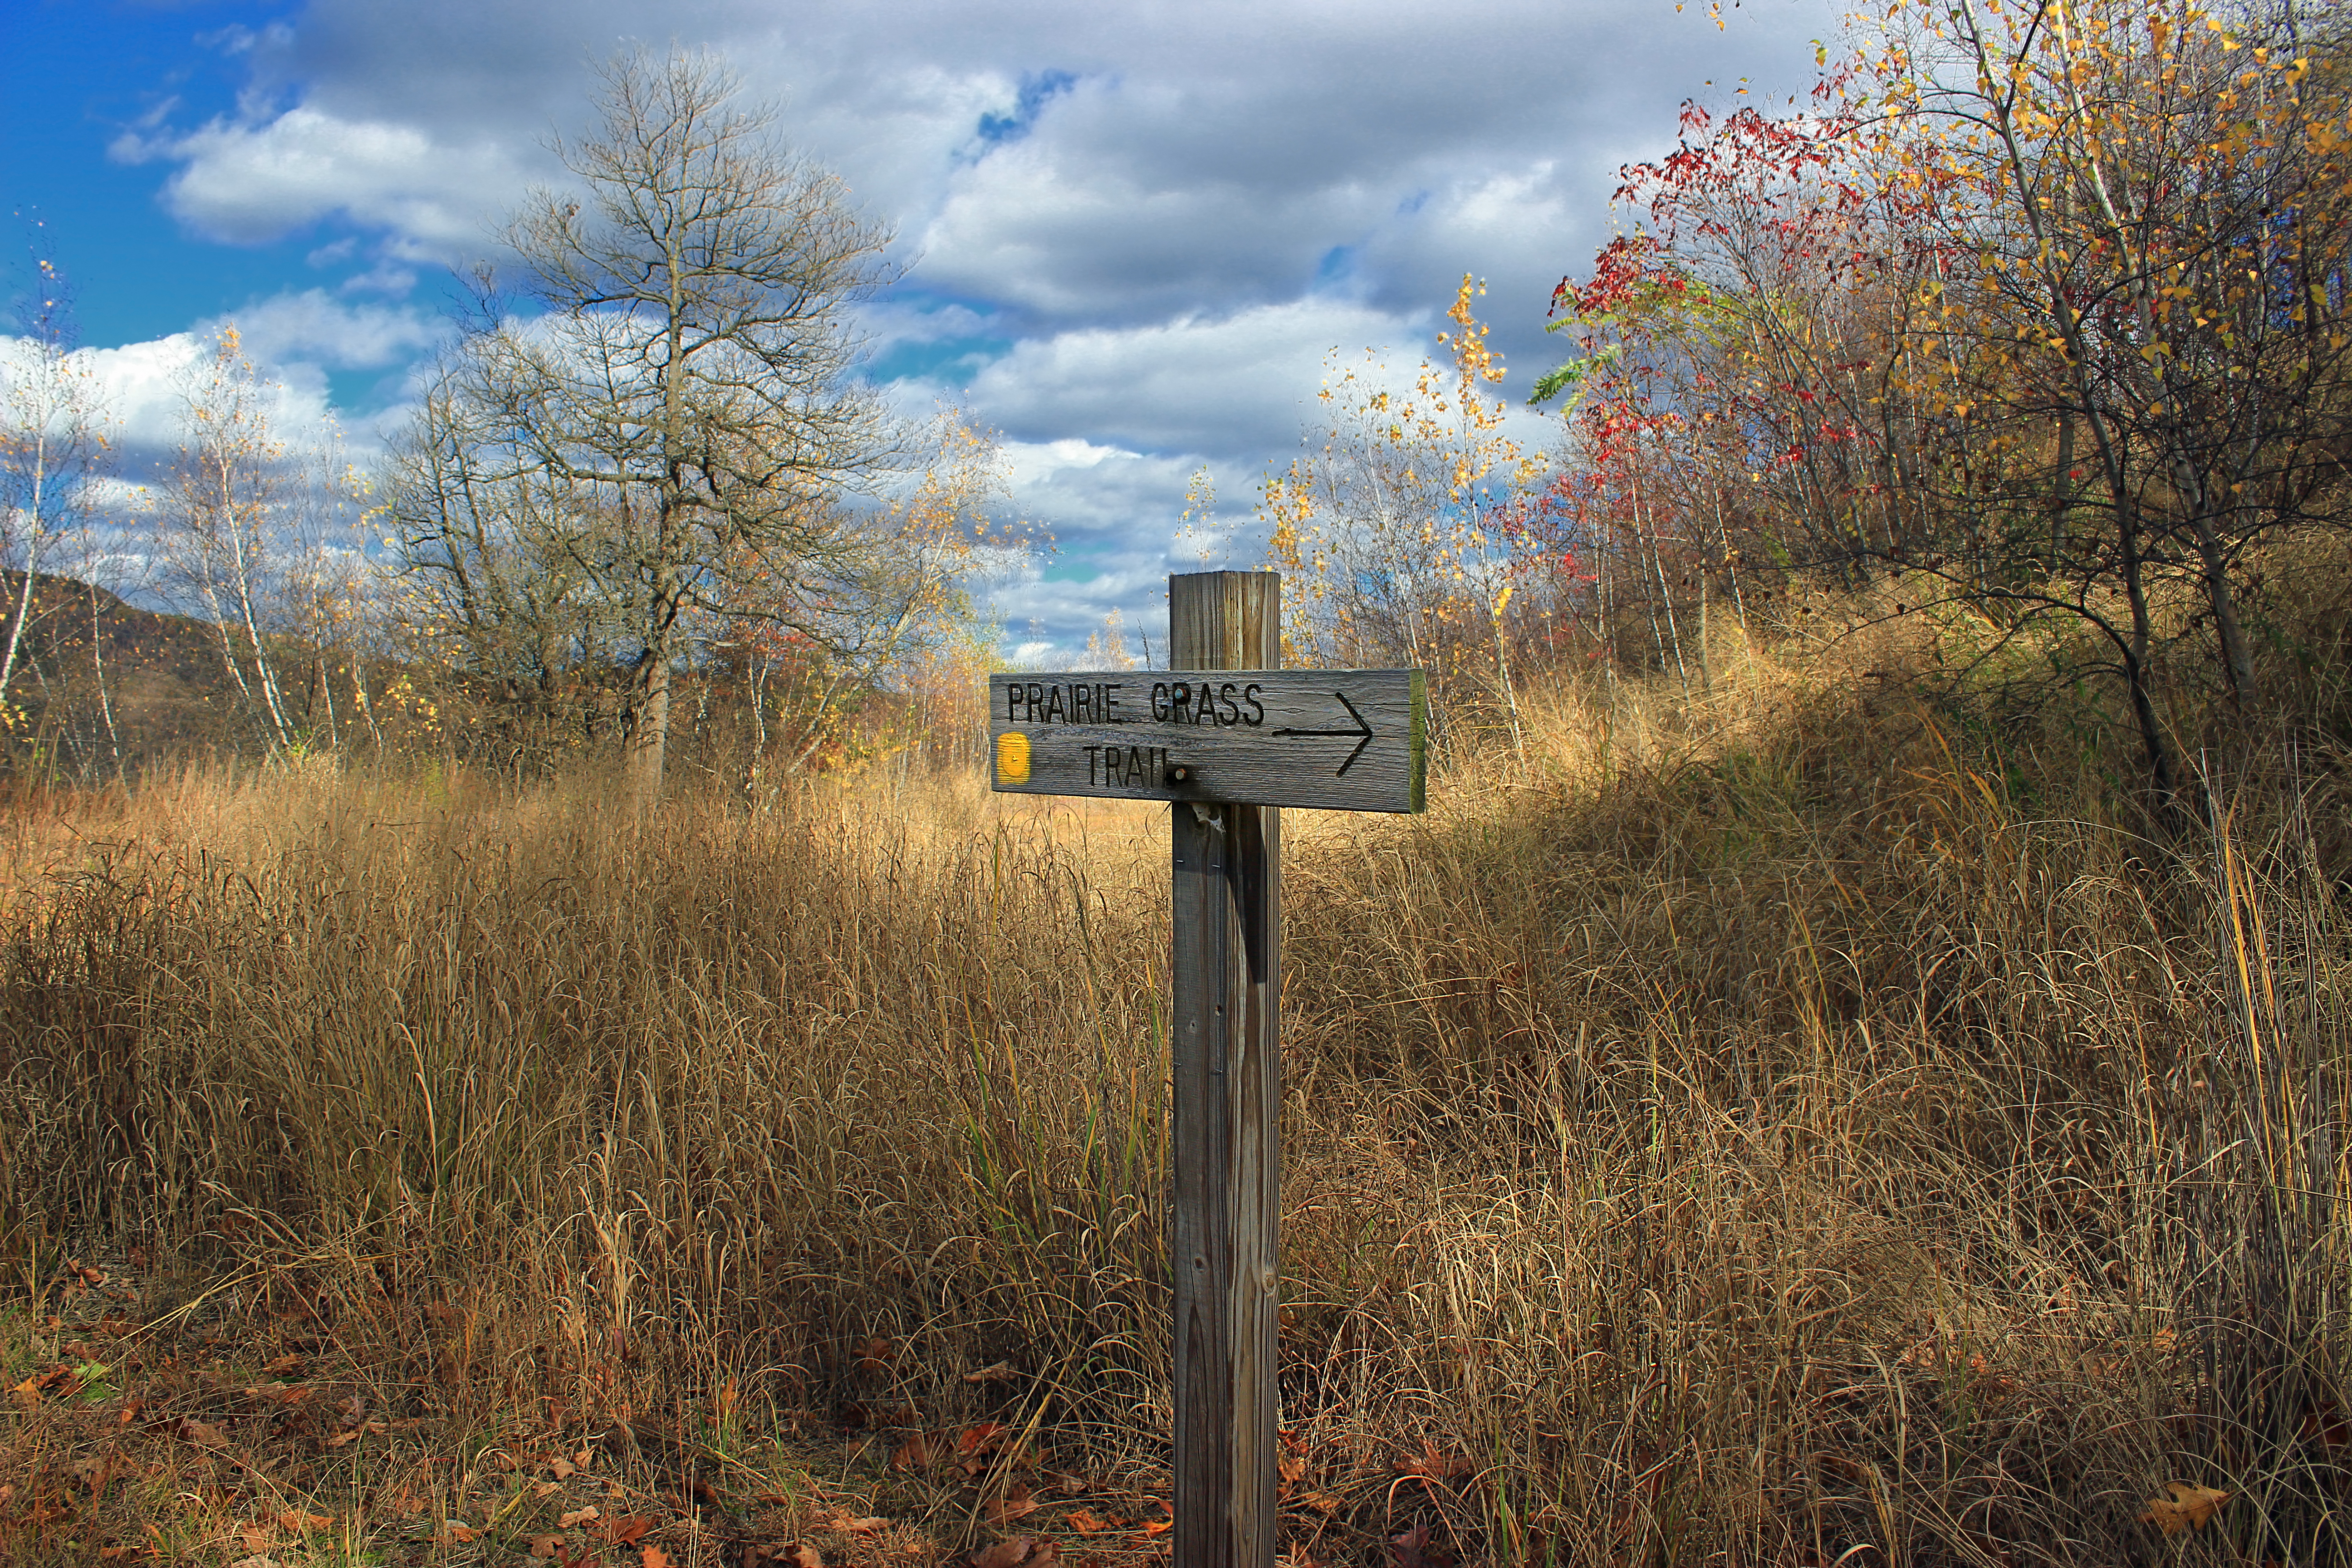
landscape, tree, nature, forest, grass, wilderness, mountain, sky, hiking, trail, meadow, prairie, morning, leaf, sign, autumn, season, trees, creativecommons, clouds, appalachianmountains, trailsign, wetland, stratocumulus, pennsylvania, signpost, bluemountain, kittatinnymountain, carboncounty, lehighgap, lehighgapnaturecenter, woodland, habitat, rural area, natural environment, atmospheric phenomenon, woody plant